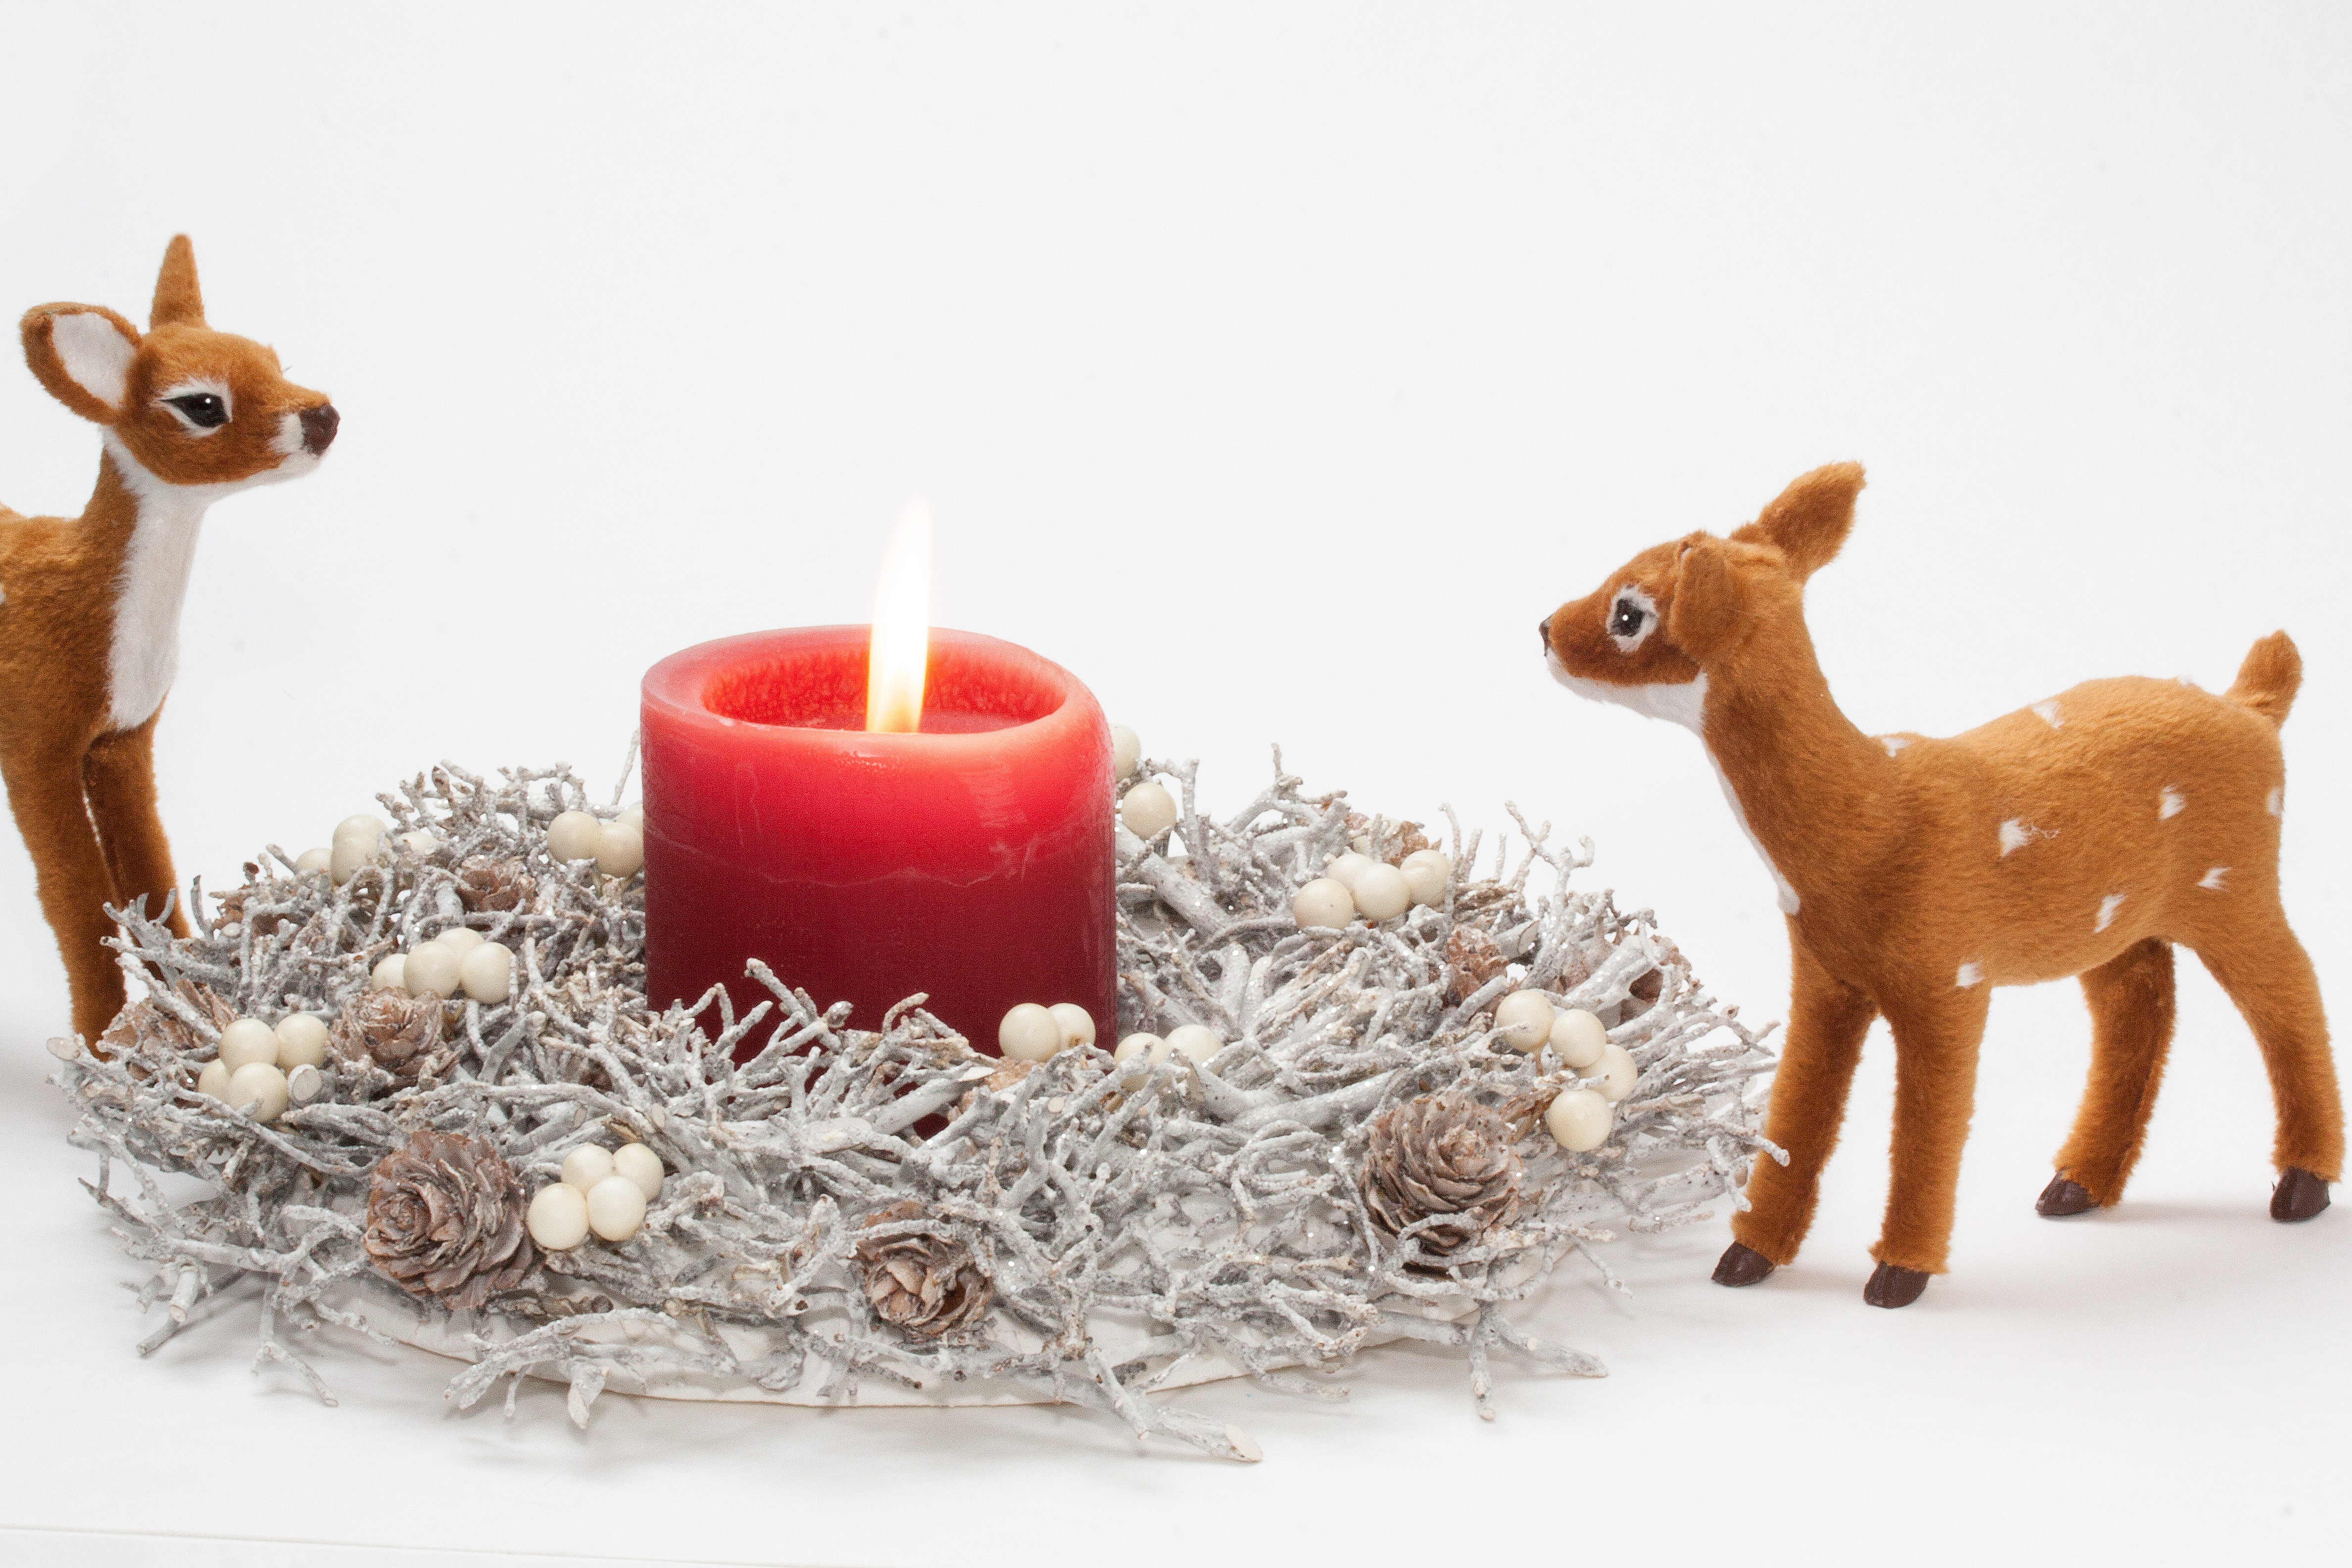
light, atmosphere, deer, decoration, peace, candle, christmas, lighting, fawn, wreath, christmas decoration, reindeer, joy, greeting card, cheesy